Aleksandr Voronsky

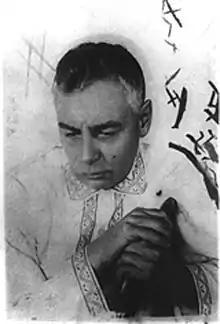
Voronsky

Aleksandr Konstantinovich Voronsky (– 13 August 1937) was a prominent humanist Marxist literary critic, theorist and editor of the 1920s, disfavored and purged in 1937 for his work with the Left Opposition and Leon Trotsky during and after the October Revolution. Voronsky's writings were hidden away in the Soviet Union, until his autobiography, "Waters of Life and Death", and anthology, "Art as the Cognition of Life" were translated and published in English.